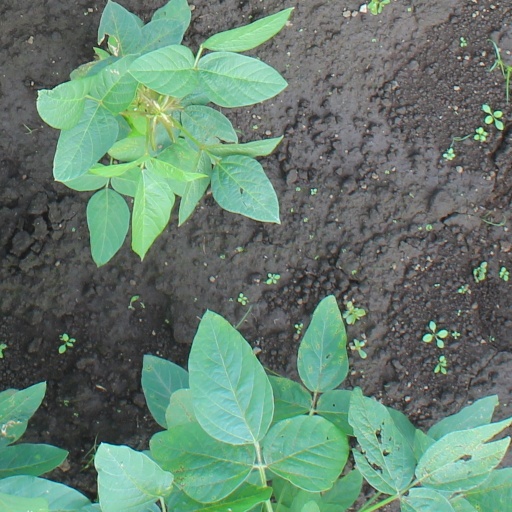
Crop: soybean